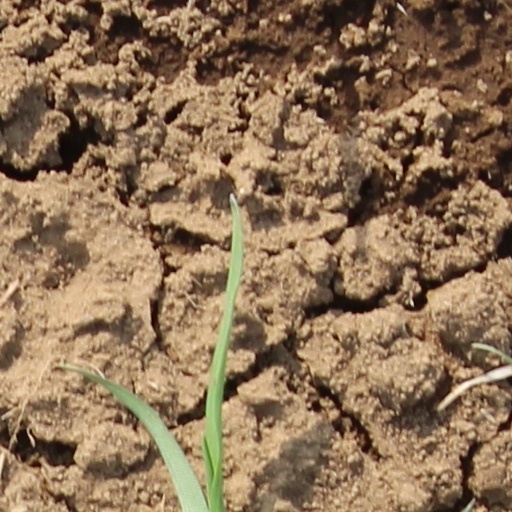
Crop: wheat